Fontenoy-le-Château

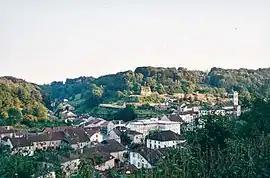
A general view of Fontenoy-le-Château

Fontenoy-le-Château is a commune in the Vosges department in Grand Est in northeastern France. In January 2013 it merged with the former commune of Le Magny.